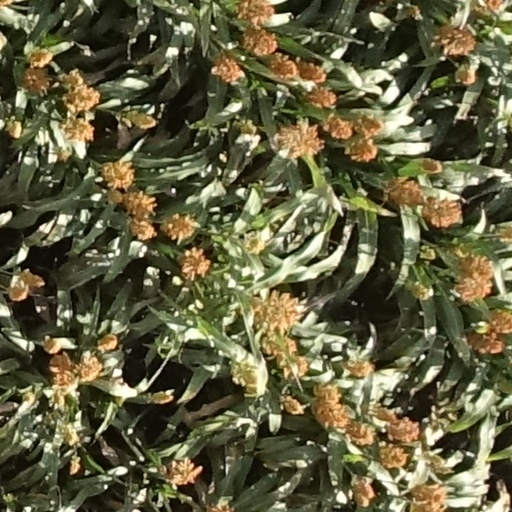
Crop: sorghum